Henry Maplestone

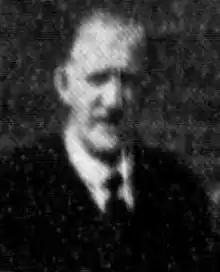
Maplestone in 1934

Henry Maplestone (11 January 1870 – 10 December 1949) was an Australian cricketer. He played four first-class cricket matches for Victoria between 1893 and 1899.